Contactor

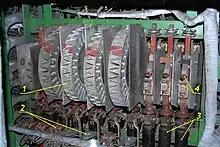
Powerful DC contactor with electro-pneumatic drive

A contactor is a special type of relay used for switching an electrical circuit on or off. Contactors and relays function in very similar way, with the main difference being the loads they are designed to handle. Contactors are used in applications with higher current carrying capacity, typically built for and used in 3-phase applications. Contactors are most commonly used with electric motors and lighting applications. Relays are used for lower current or low voltage switching, more commonly used in single-phase applications. A contactor joins 2 poles together, without a common circuit between them. A relay has a common contact that connects to a neutral position.